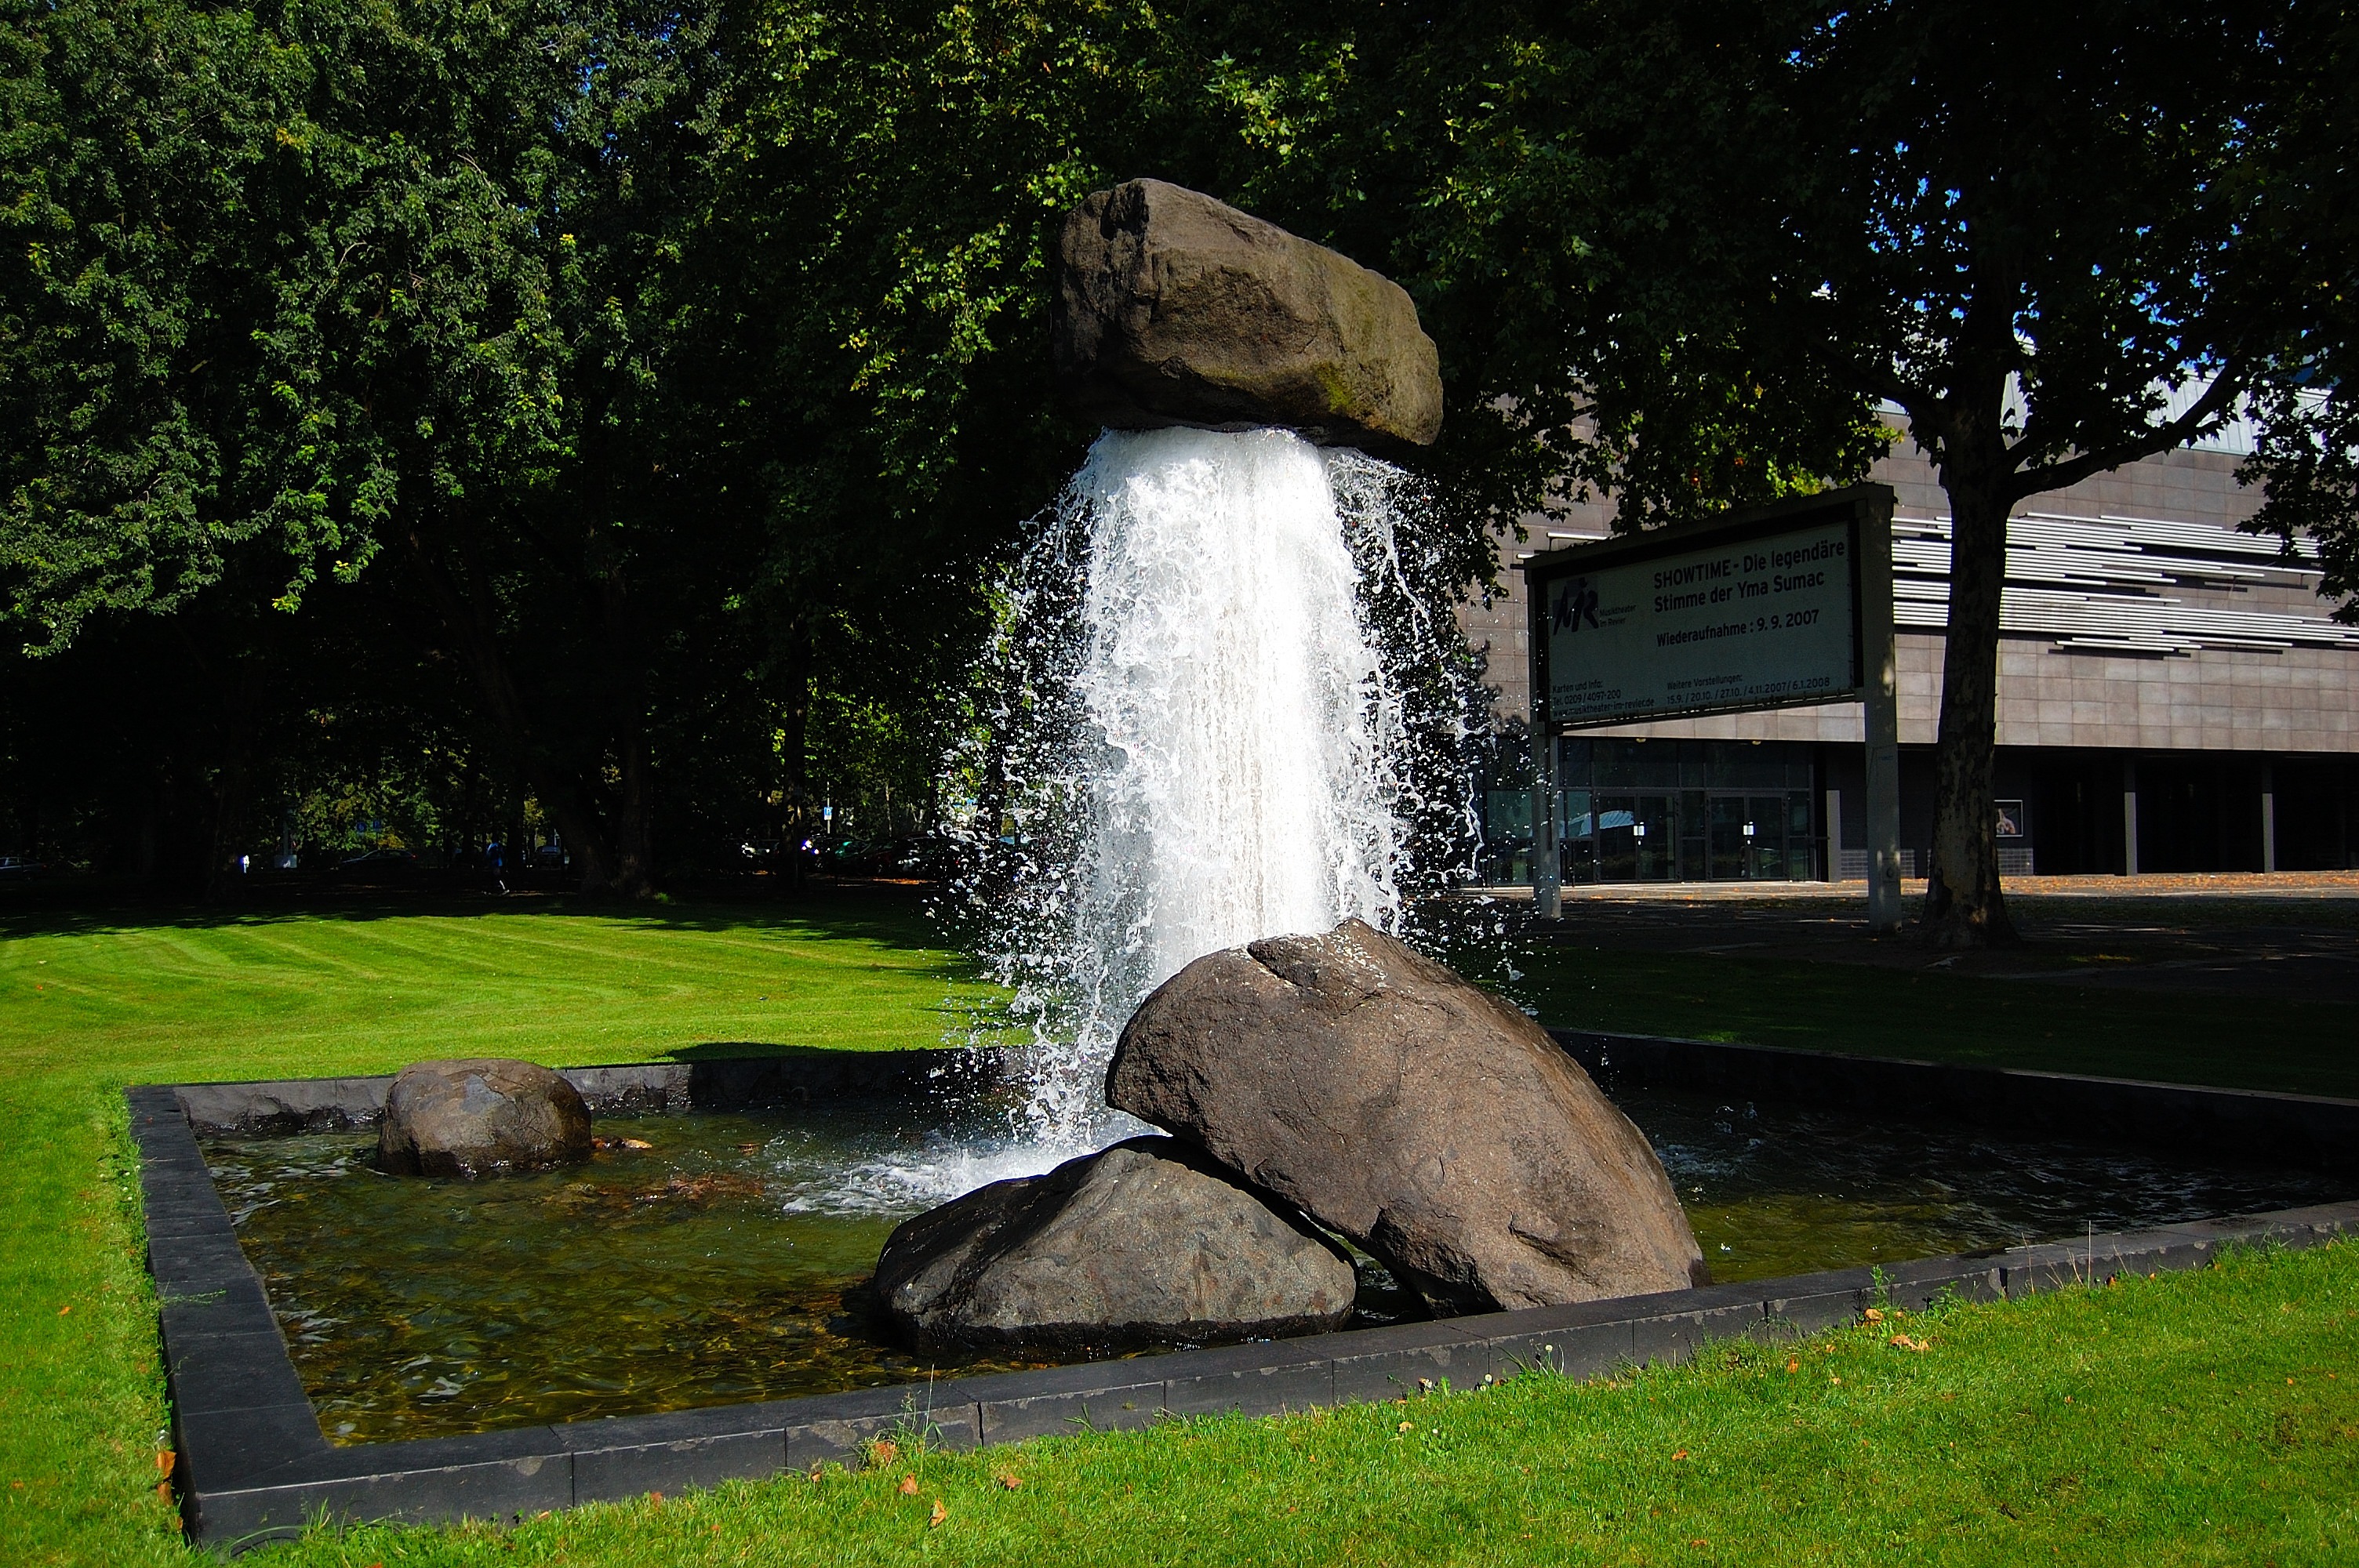
tree, water, grass, rock, lawn, meadow, stone, monument, pond, backyard, botany, garden, sculpture, memorial, fountain, gelsenkirchen, water feature